V. K. Thanabalan

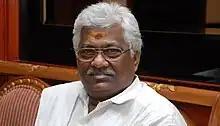
Chairman – <a href="https%3A//maduratravel.com/">madura travel service

(P) Ltd, Editor & Publisher madura welcome.Balan was instrumental in introducing 365 days and 24 hours travel services in Tamil Nadu. He has been appointed as a member of Tourism Advisory Committee by the Tamil Nadu Government. It is a great honour for his experience.